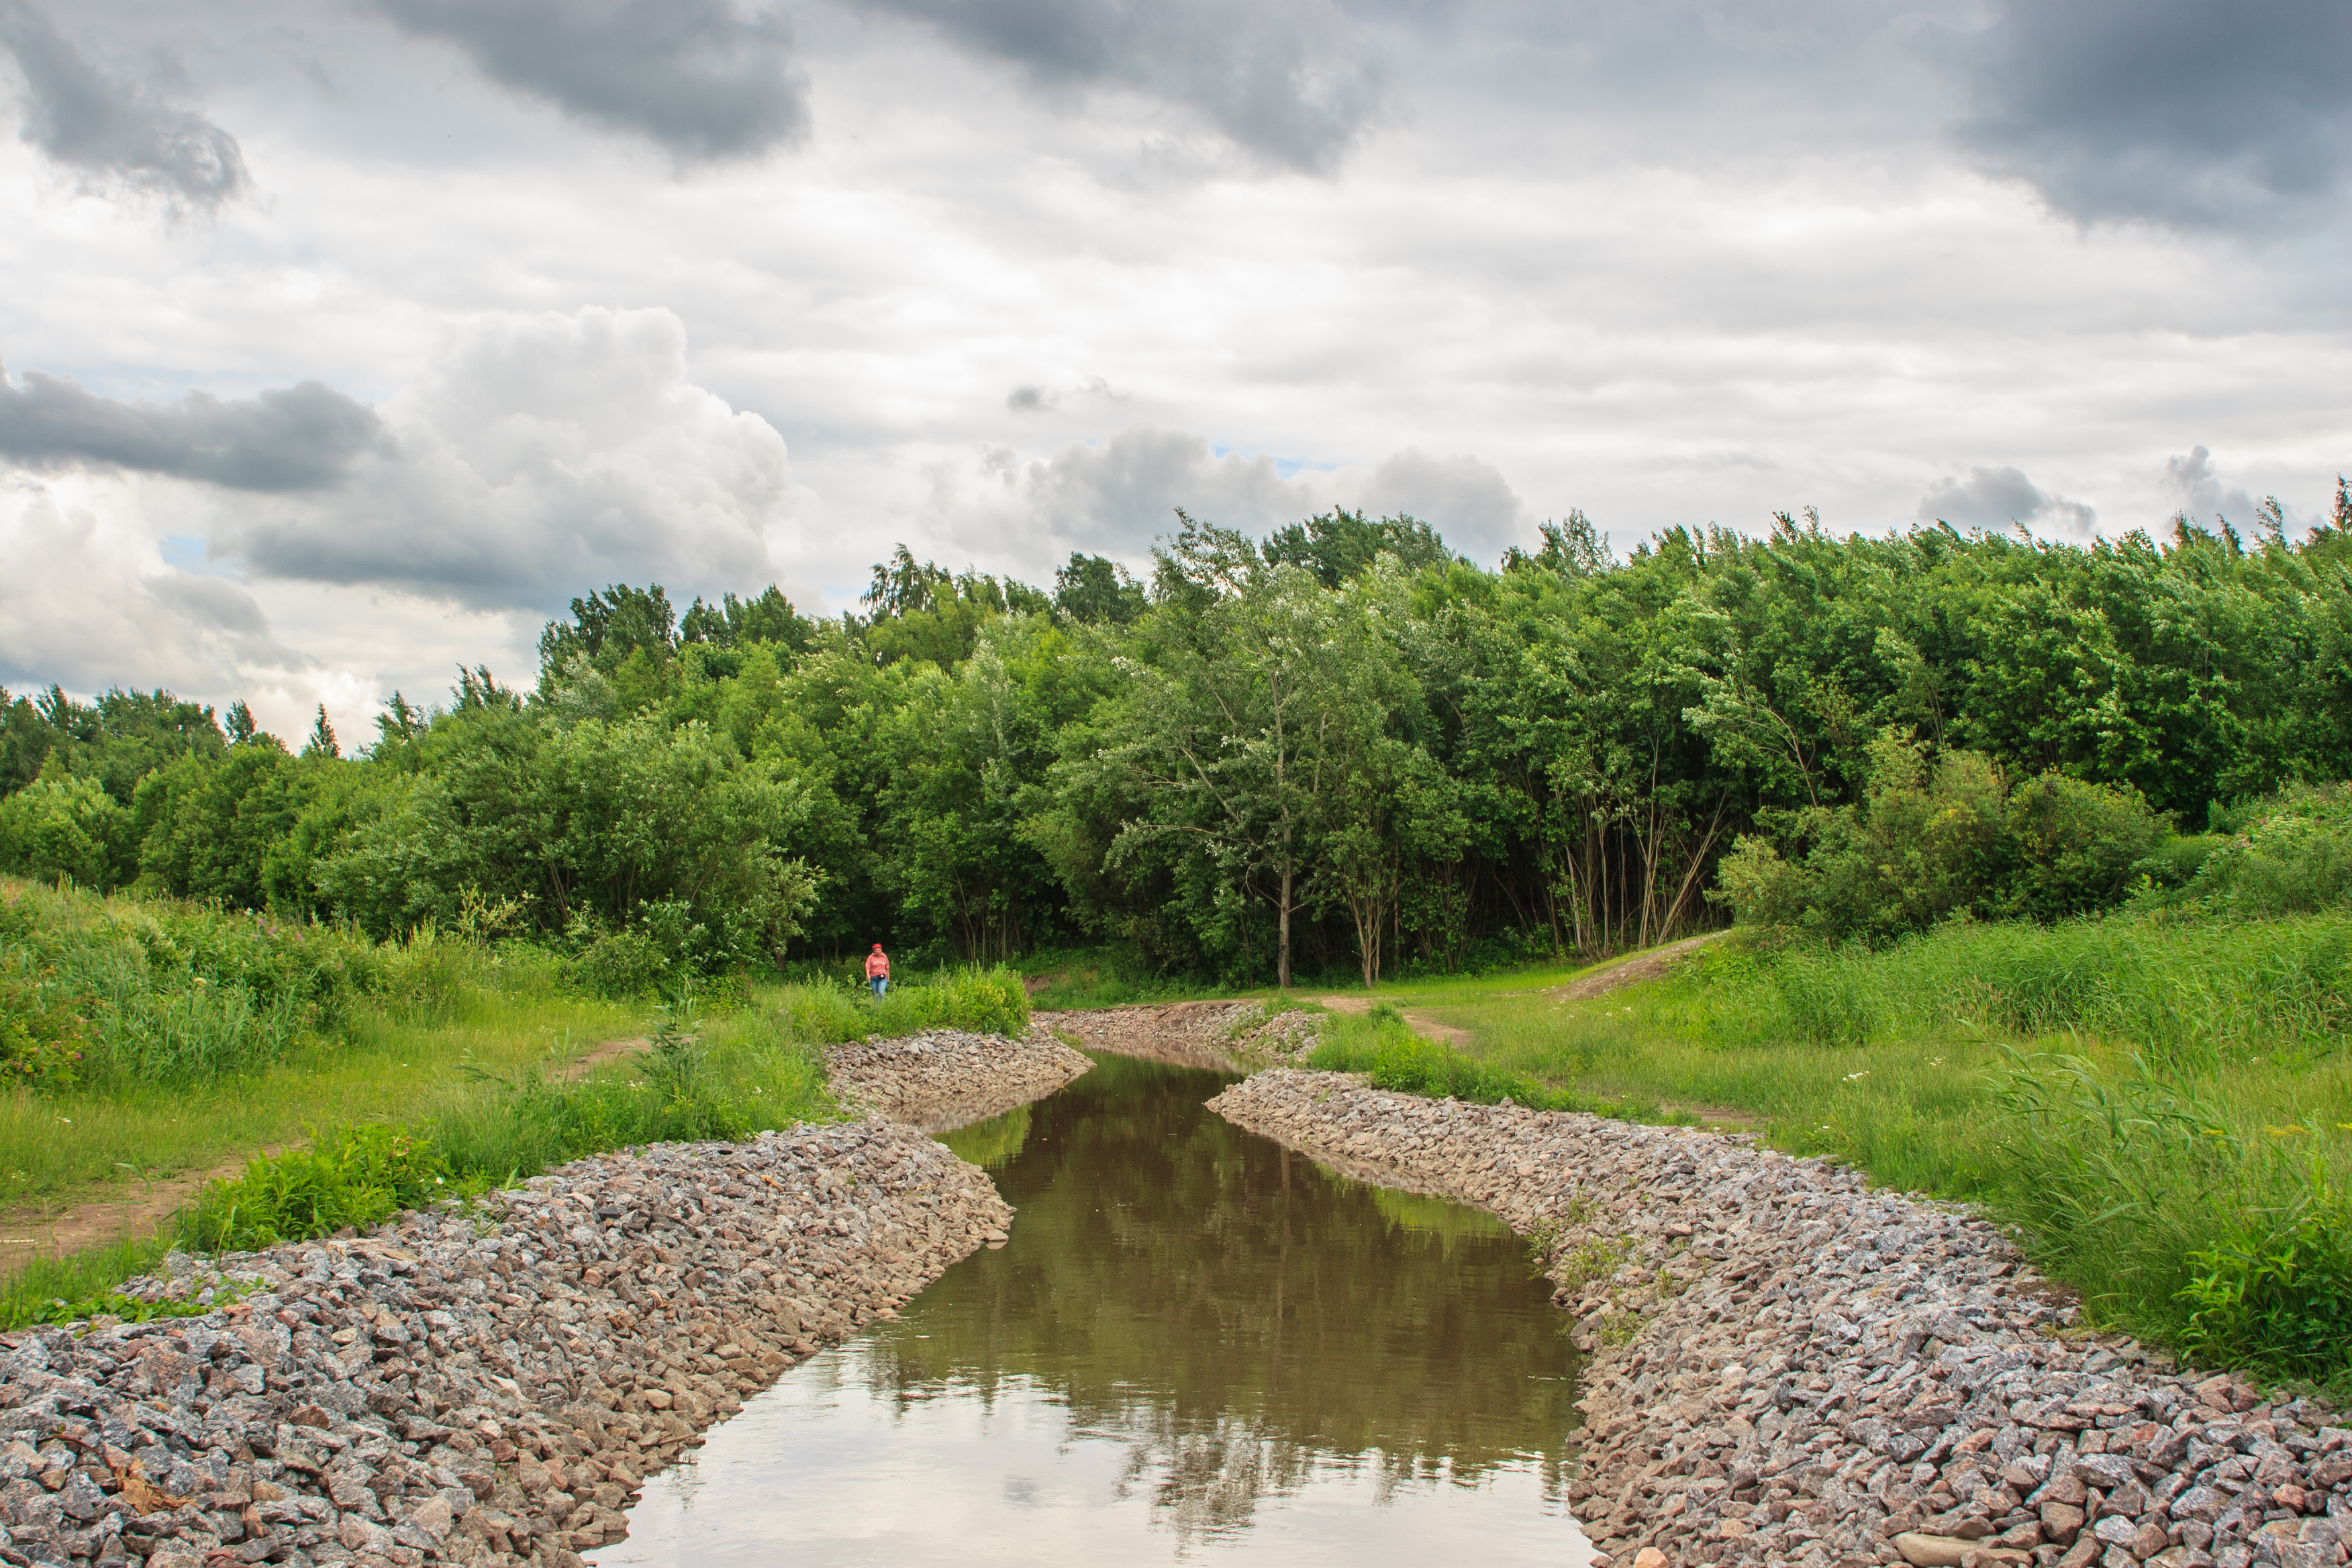
image, natural landscape, body of water, nature, bank, waterway, water, natural environment, river, water resources, vegetation, watercourse, tree, nature reserve, riparian zone, sky, grass, canal, biome, rural area, landscape, floodplain, stream, cloud, riparian forest, plant, reflection, wetland, forest, pond, fen, ditch, land lot, channel, creek, reservoir, fluvial landforms of streams, shrub, tributary, levee, lake, meadow, grassland